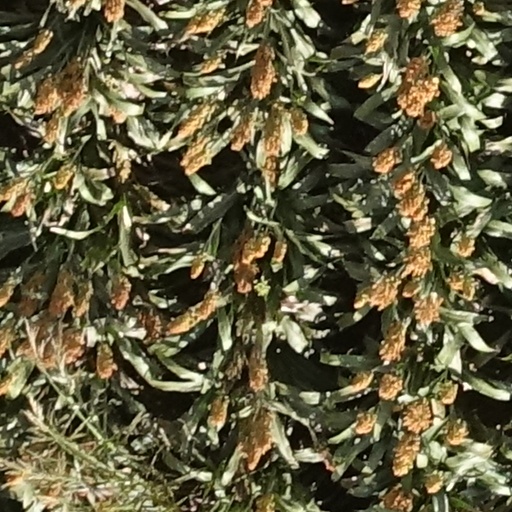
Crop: sorghum